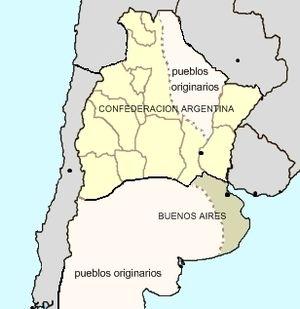
La Confédération argentine fut le régime en vigueur en Argentine de 1831 à 1861, lorsque les provinces étaient organisées en confédération. Le général Juan Manuel de Rosas a géré les relations extérieures du pays pendant cette période en tant que principal dirigeant de la confédération. Sous son règne, la Confédération argentine a résisté aux attaques du Brésil, de la Confédération péruvio-bolivienne, de l'Uruguay, du Paraguay, de la France et du Royaume-Uni, ainsi que d'autres factions au cours des guerres civiles argentines.